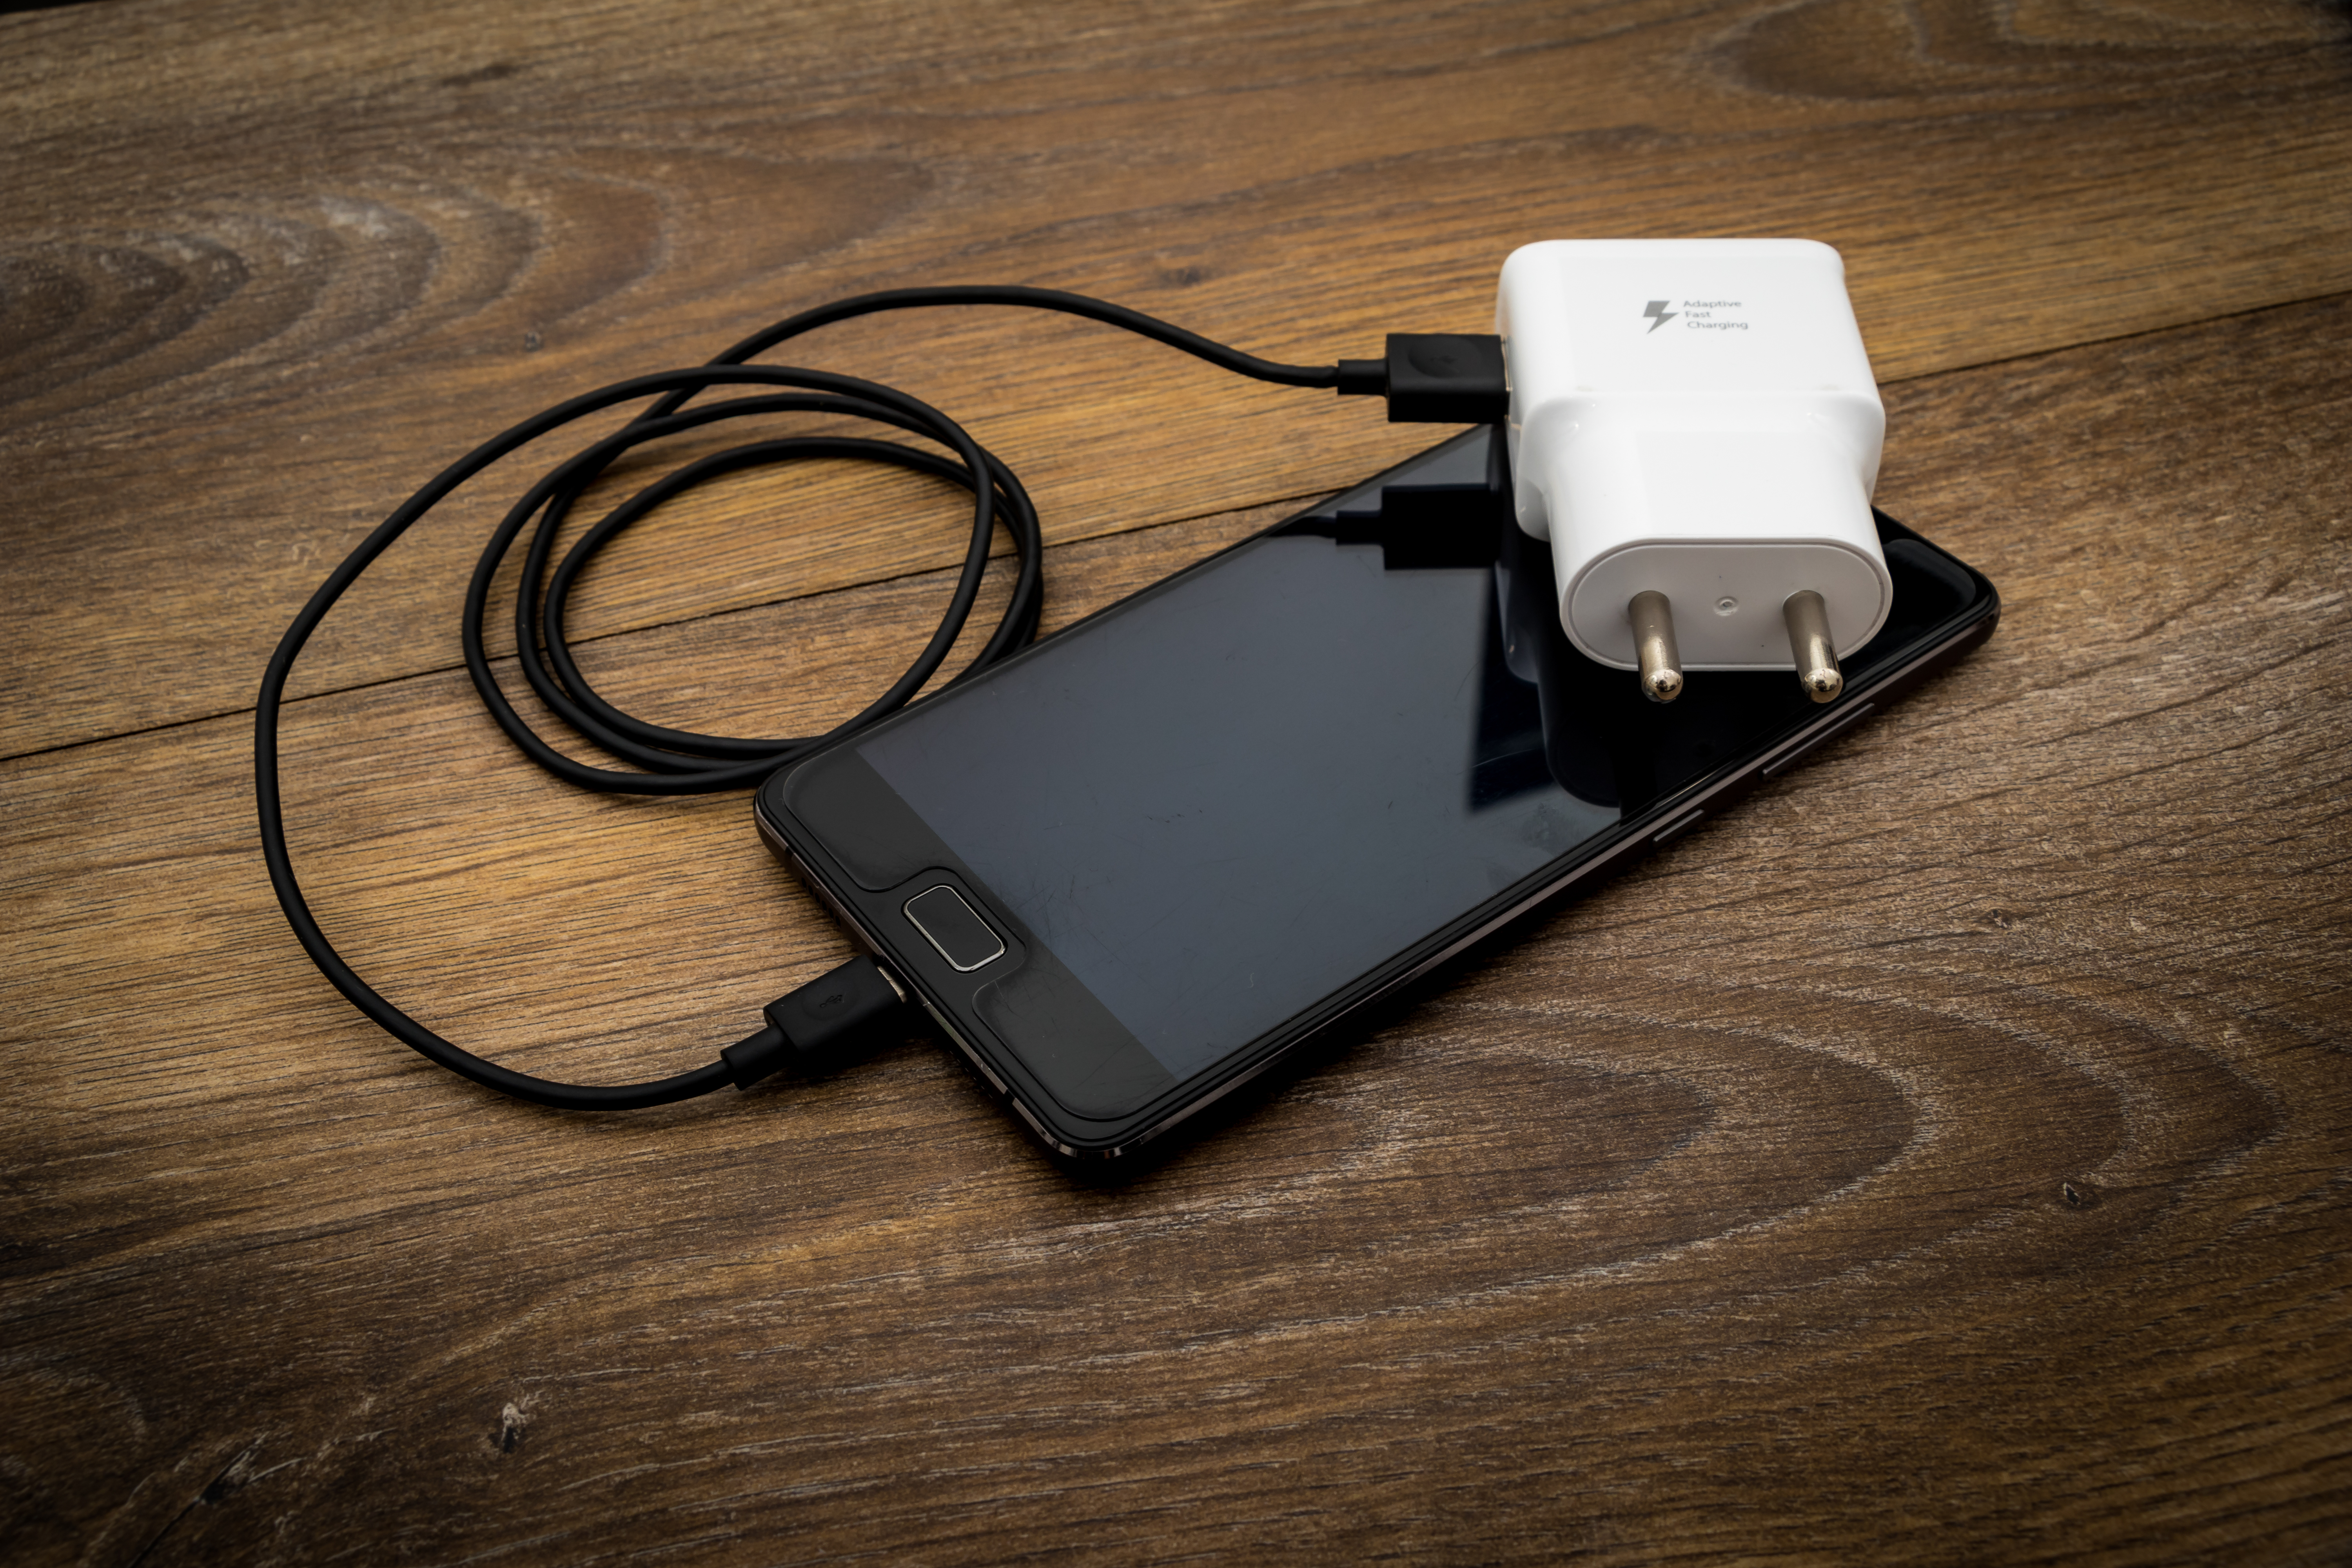
2 pin, 2 pin plug, access, accessories, accessory, adapter, asia plug, background, business, cable, cell, cellphone, charge, charger, charging, communication, connect, connection, cord, data, device, digital, drive, electric, electrical, electricity, electronic, energy, equipment, gadget, hand phone, hand phone charger, hardware, interconnect, line, mobile, mobile phone, mobile phone charger, network, networking, object, office, phone, phone charger, pin, plastic, plug, port, portable, portable 2 pin, portable plug, power, recharge, rubber, smartphone, supply, technology, telephone, tool, transfer, universal, usb, usb cable, usb change, usb charger, usb port, voltage, wire, wood, electronic device, electronics, audio equipment, electronics accessory, product